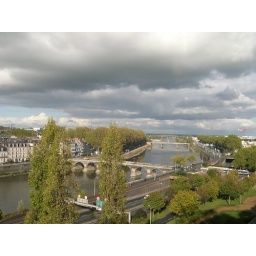
Loire river seen from the castle in Angers